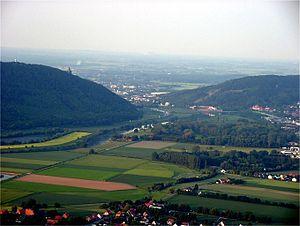
La Porta Westfalica est une gorge d'Allemagne formée par la Weser entre la Wiehengebirge à l'ouest et la Wesergebirge à l'est. Elle est située dans l'arrondissement de Minden-Lübbecke, en Rhénanie-du-Nord-Westphalie.
La chaîne des Wiehengebirge est un massif de moyenne montagne, aux confins de la Basse-Saxe et de la Rhénanie du Nord, culminant à 320 m d'altitude. Cette chaîne qui surplombe par le sud la grande plaine d'Allemagne du Nord se rattache au Weserbergland ou, plus généralement, au pli Weser-Leine. L'épaisse forêt des Wiehengebirge forme une partie du parc naturel TERRA.vita.